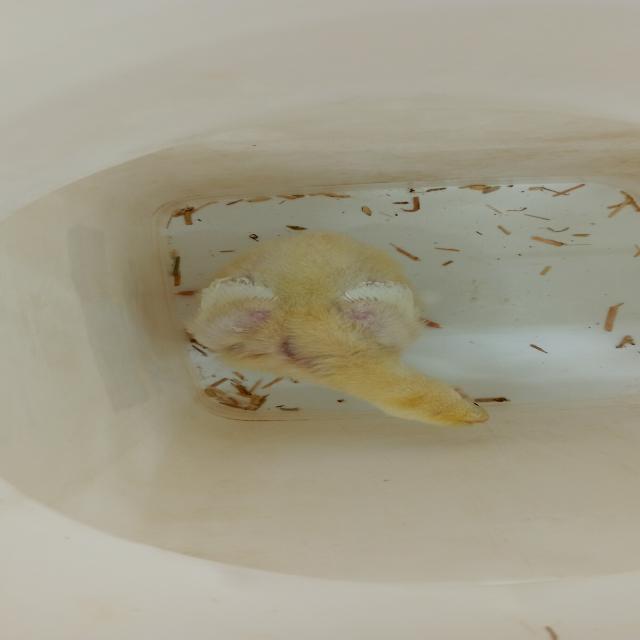
Weight: 351 g